Gladiator Mosaic

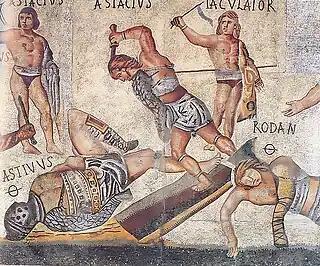
Detail of the Gladiator Mosaic.

The Gladiator Mosaic is a famous set of 5 large mosaics of gladiators and venators and two smaller ones. The mosaics are dated to the first half of the 4th century and are now installed in the Salone of the Galleria Borghese in Rome. They were discovered in 1834 on the Borghese estate at "Torrenova", on the "Via Casilina" outside Rome. Prince Francesco Borghese Aldobrandini requested the excavations be completed. It is believed to have decorated a "cryptoporticus" of an inner peristylum for a large "domus". The mosaics were removed from excavations and restored by Gaetano Ruspi and Filippo Scaccia in 1839. These panels reinvigorated the Borghese Collection after it had shrunk following the sale of much of the collection to Napoleon I.